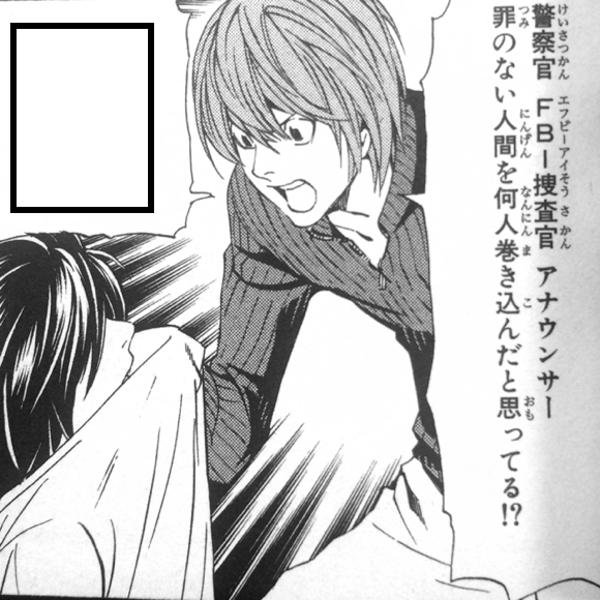
回答: オレが言うのもアレだけどwww